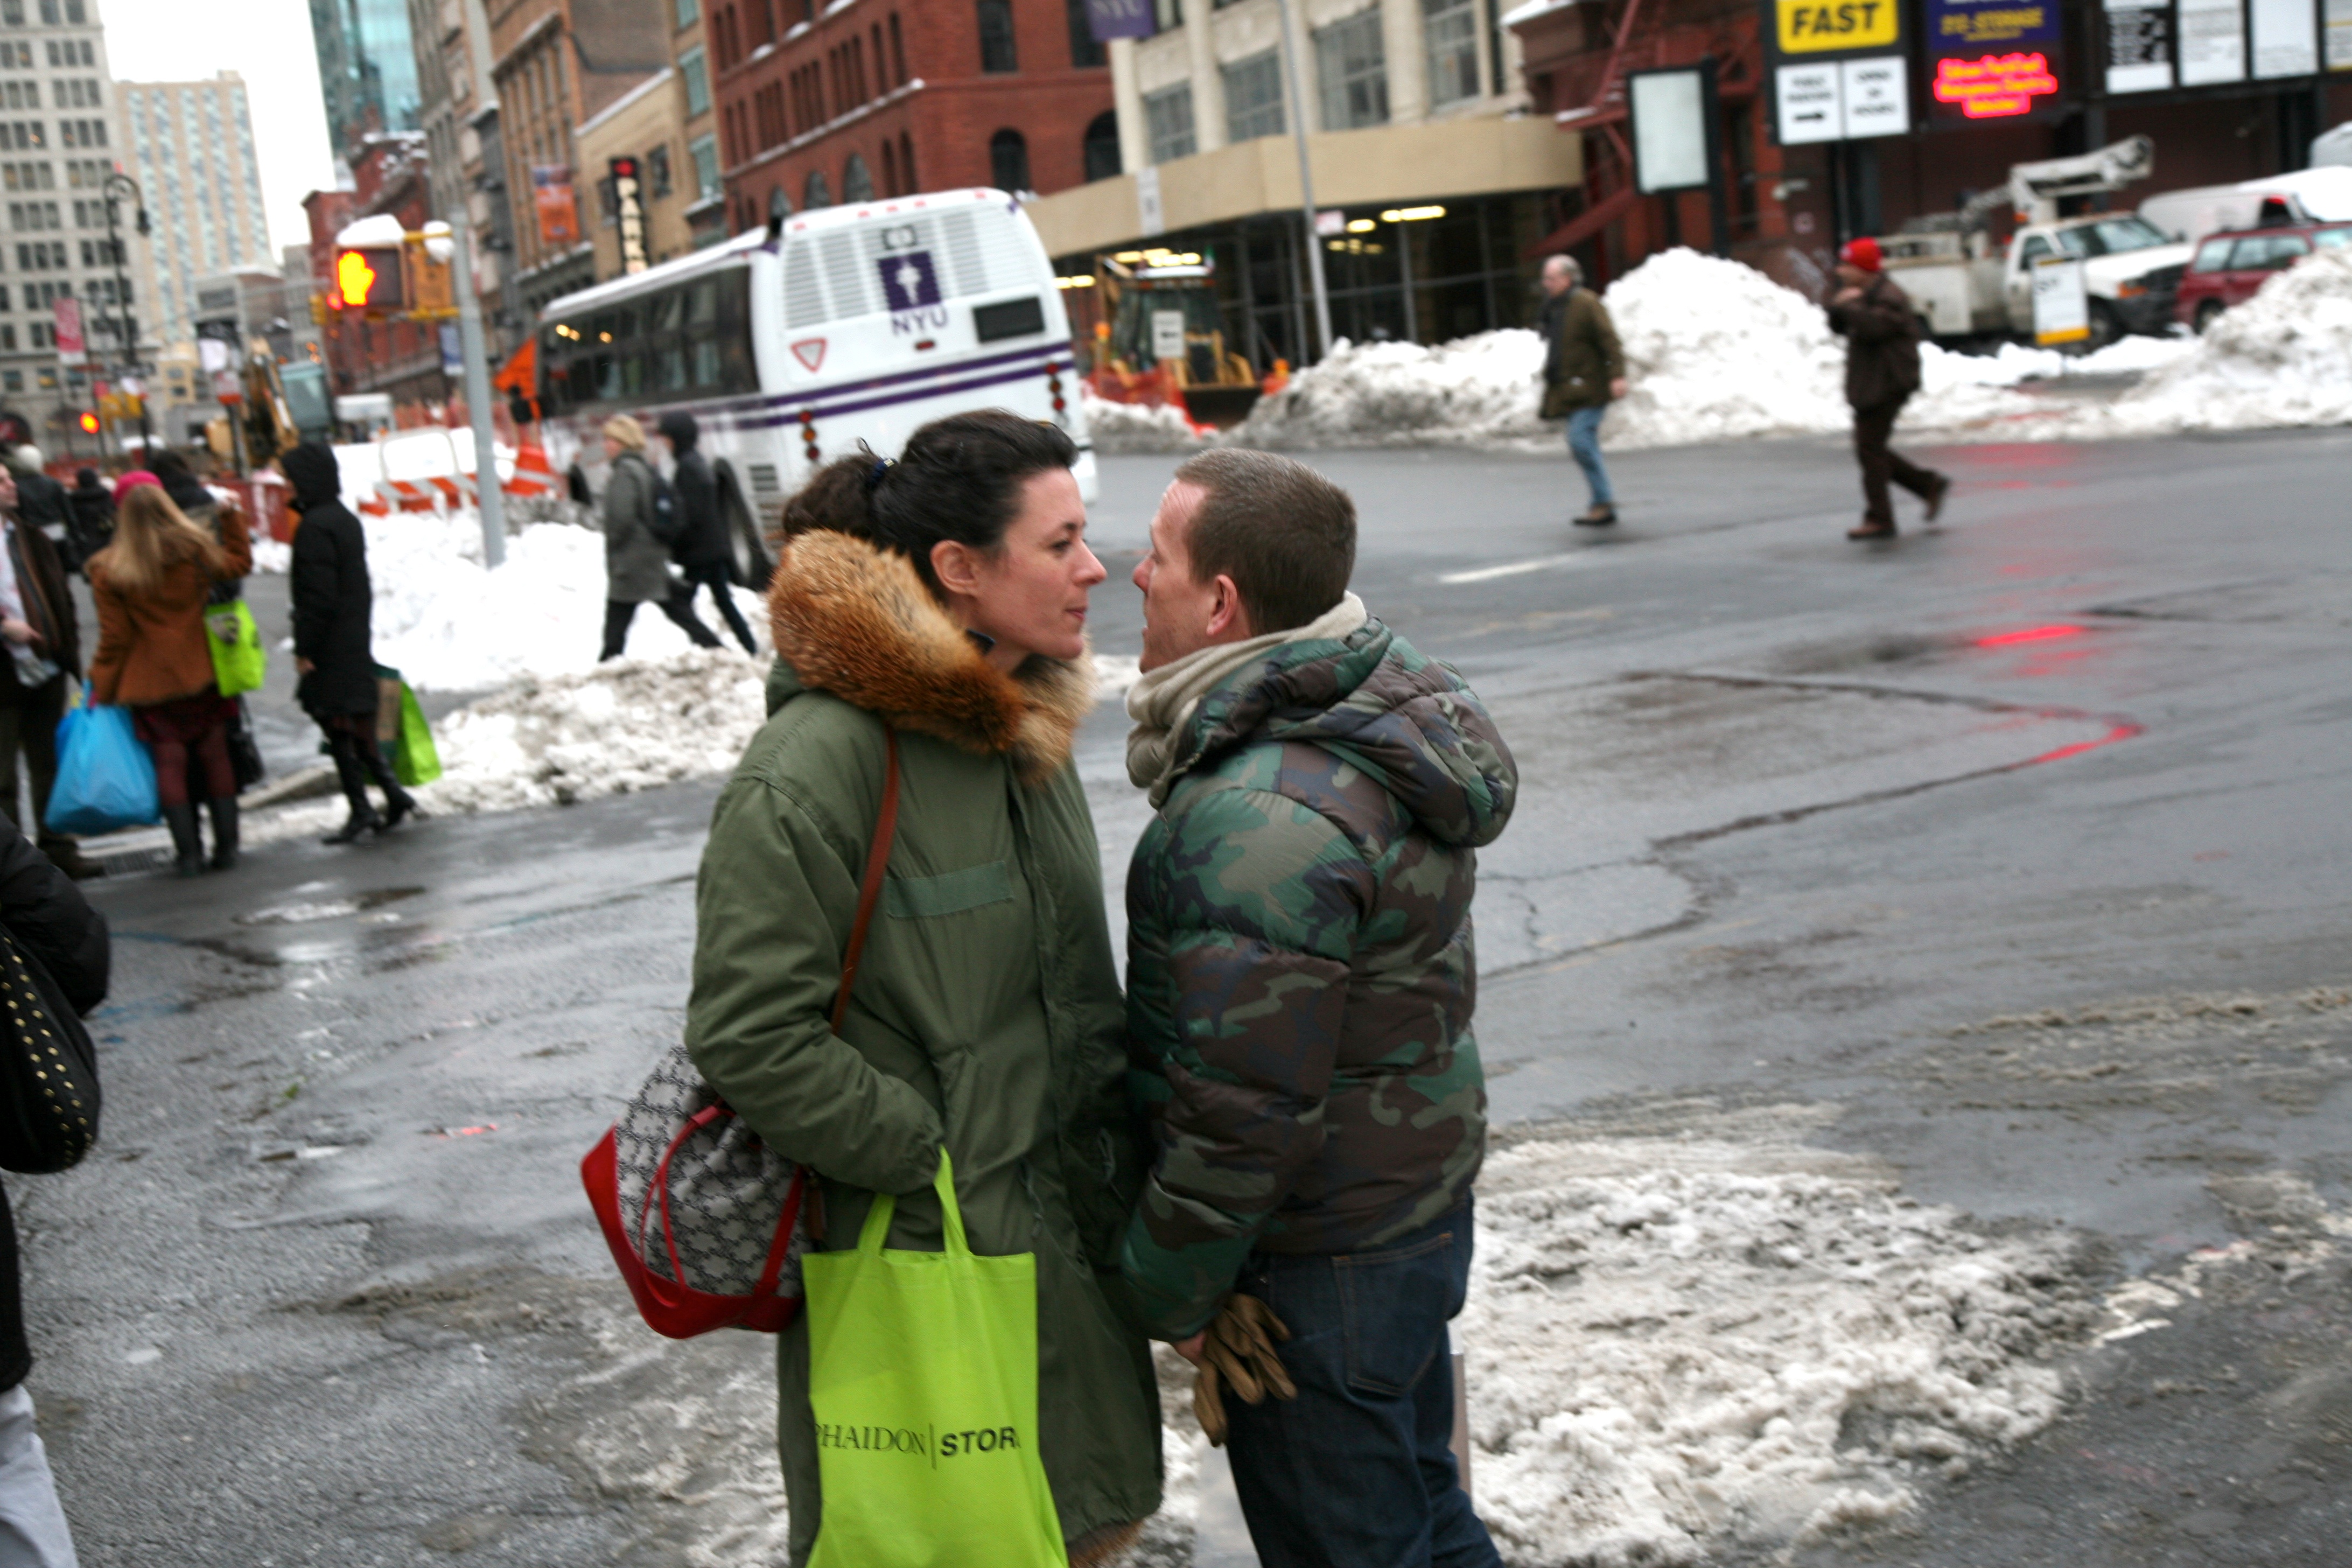
pedestrian, manhattan, nyc, weather, newyork, newyorkcity, ny, urbanlandscape, protest